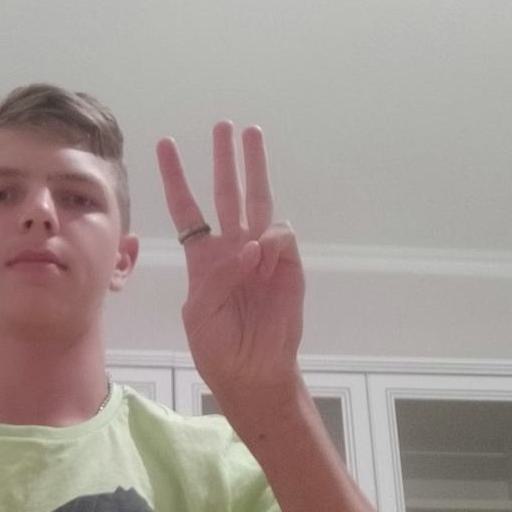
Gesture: three